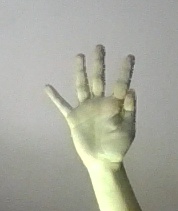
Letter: sheen